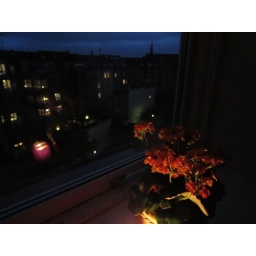
Love the dark blue sky in evening.